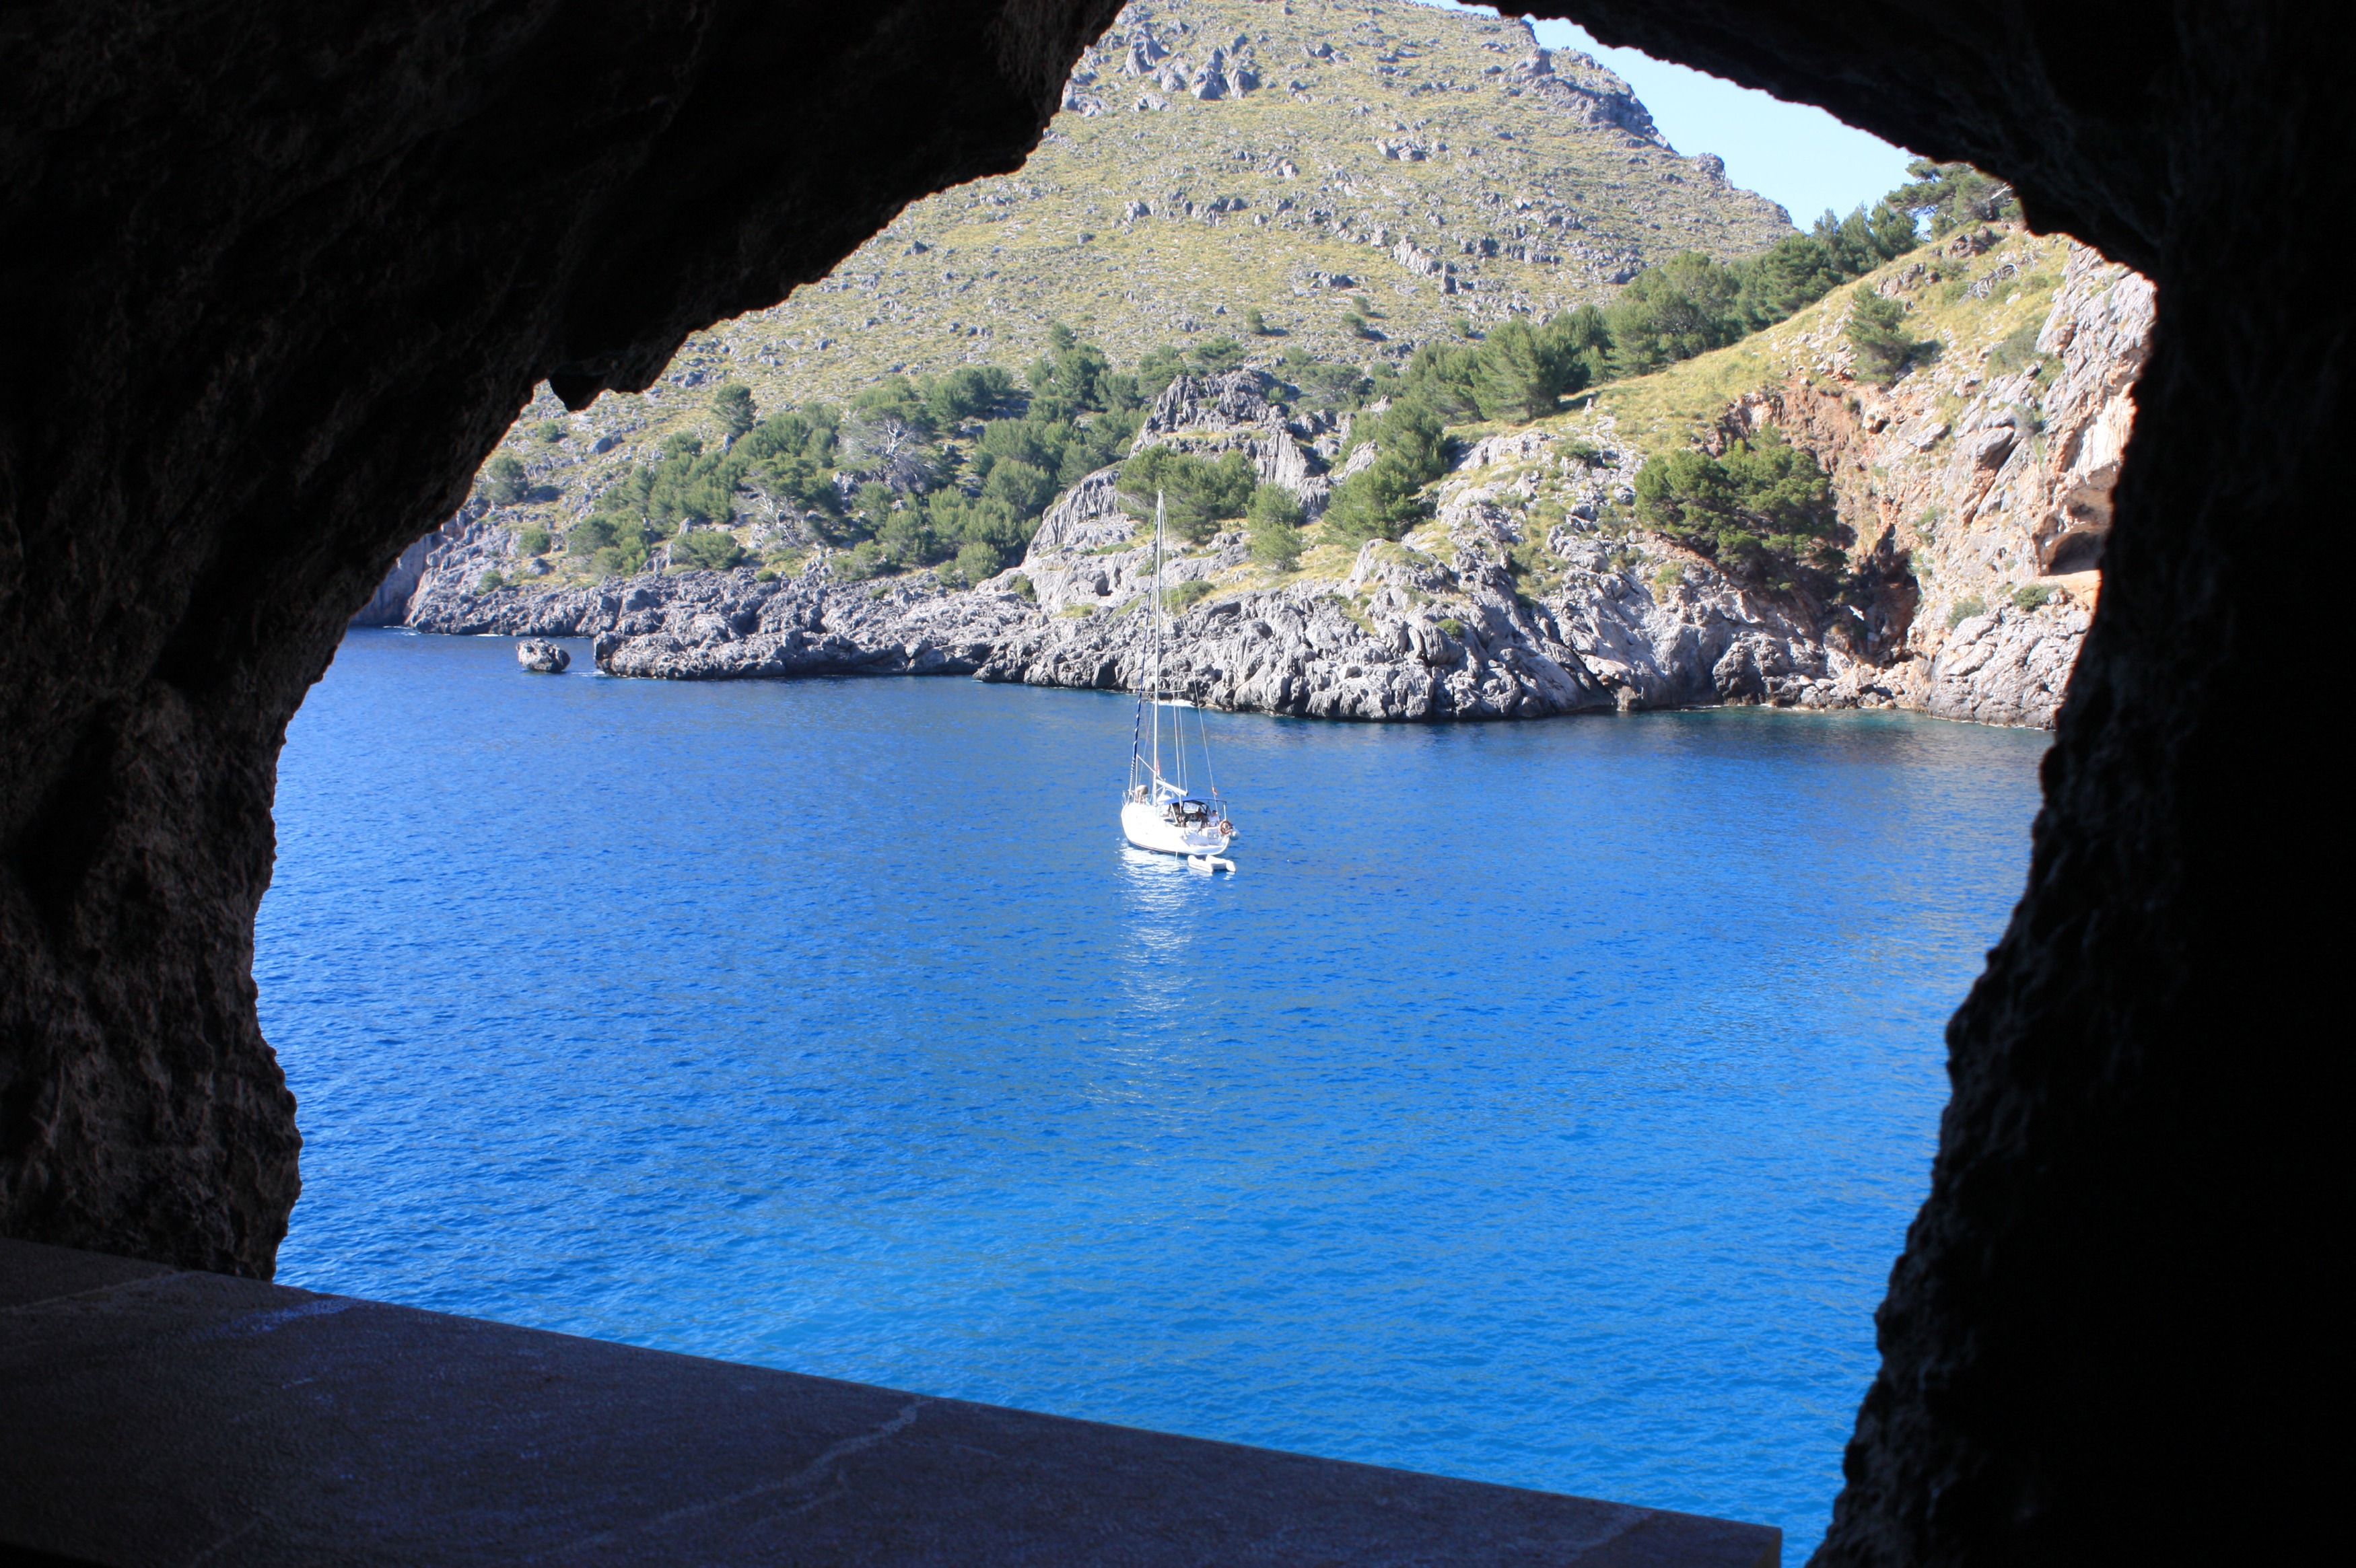
sea, coast, water, nature, rock, summer, formation, cliff, boot, bay, fjord, terrain, sail, mallorca, sailing boat, cape, sailing boats, landform, sea cave, geographical feature, glacial landform